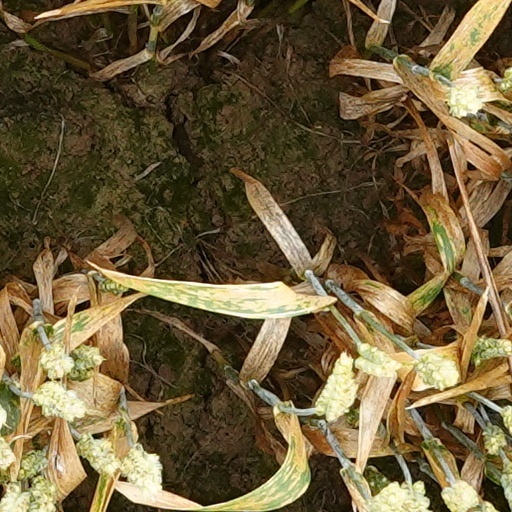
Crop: wheat